CTIA (organization)

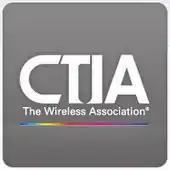
The logo from 2004 through 2015

CTIA is a trade association representing the wireless communications industry in the United States. The association was established in 1984 and is headquartered in Washington, D.C. It is a 501(c)(6) nonprofit membership organization, and represents wireless carriers and suppliers, and manufacturers and providers of wireless products and services.